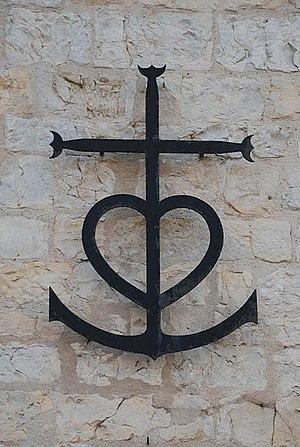
Le canal de Bourgidou est un petit canal qui relie Aigues-Mortes au Petit-Rhône.
La croix camarguaise, ou croix de Camargue ou encore croix des gardians, est un symbole de la Camargue créé de toutes pièces en 1926 par le peintre Hermann-Paul à la demande du marquis Folco de Baroncelli pour représenter la « nation camarguaise » de gardians et de pêcheurs. Elle incarne les trois vertus théologales du christianisme : la foi, l'espérance, et la charité.
La Petite Camargue, ou Camargue gardoise, désigne la partie de la Camargue située à l'ouest du Petit-Rhône, dans le département du Gard et de l'Hérault.
La Camargue est une région naturelle française située au bord de la mer Méditerranée, dans les départements des Bouches-du-Rhône et du Gard, et formée par le delta du Rhône. Même si le véritable centre urbain de la Camargue est Arles, la ville des Saintes-Maries-de-la-Mer se revendique comme « capitale de la Camargue » pour des raisons de promotion touristique et commerciale.
L'église Saint-Etienne est une église située au Cailar dans le département français du Gard.
L'église de Notre-Dame-de-la-Mer est une église fortifiée romane du IXᵉ siècle des Saintes-Maries-de-la-Mer en Camargue dans les Bouches-du-Rhône, en Provence. Dédiée à Notre-Dame et aux Saintes Maries, elle fait l'objet du pèlerinage aux Saintes-Maries-de-la-Mer, et est classée aux monuments historiques depuis 1840.
Cuvette du Lairan